Moe Sbihi

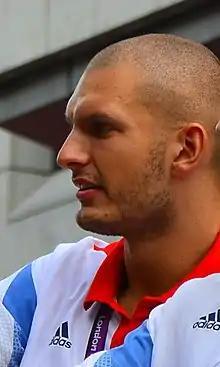
Sbihi in 2012

Mohamed Karim Sbihi (born 27 March 1988) is a British rower. He is a three-time Olympian and Olympic medal winner. He won a gold medal in the coxless four at 2016 Rio Olympics, and at the 2012 London Olympics he was in the British crew that won the bronze medal in the men's eight. He returned to the eight for the 2020 Tokyo games, again winning bronze.